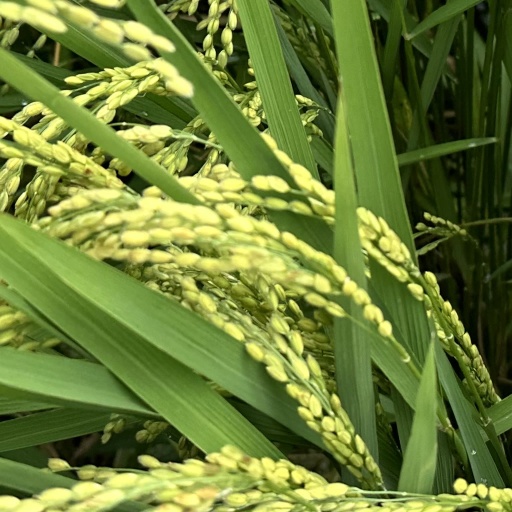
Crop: rice